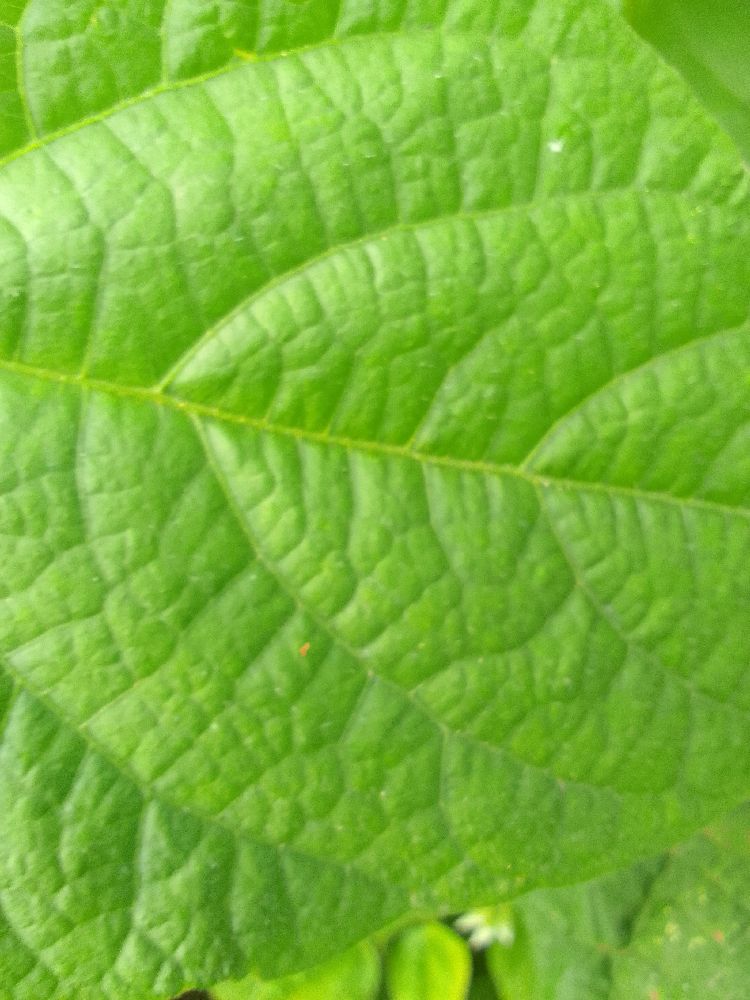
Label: healthy